Navy Day

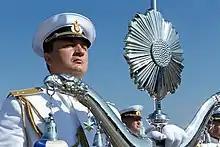
A Russian sailor on Navy Day in 2017.

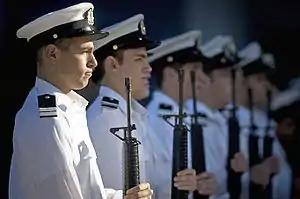
Israeli naval honor guards on Navy Day.

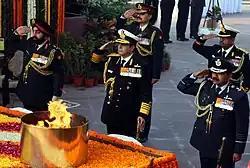
A homage ceremony at Amar Jawan Jyoti on during the Navy Day celebrations in New Delhi, 2015.

The Argentine Navy day is celebrated on May 17, anniversary of the victory achieved in 1814 against the Spanish fleet in the Battle of Montevideo.